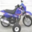
Label: motorcycle